Tullamore

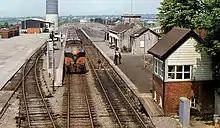
Tullamore railway station 1982

Tullamore railway station, first opened on 2 October 1854, is served by trains on the Dublin-Galway and Dublin-Westport/Ballina inter-city routes.